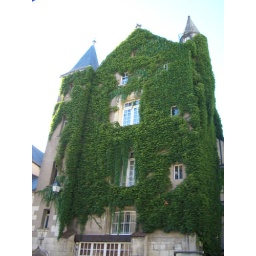
green house in france